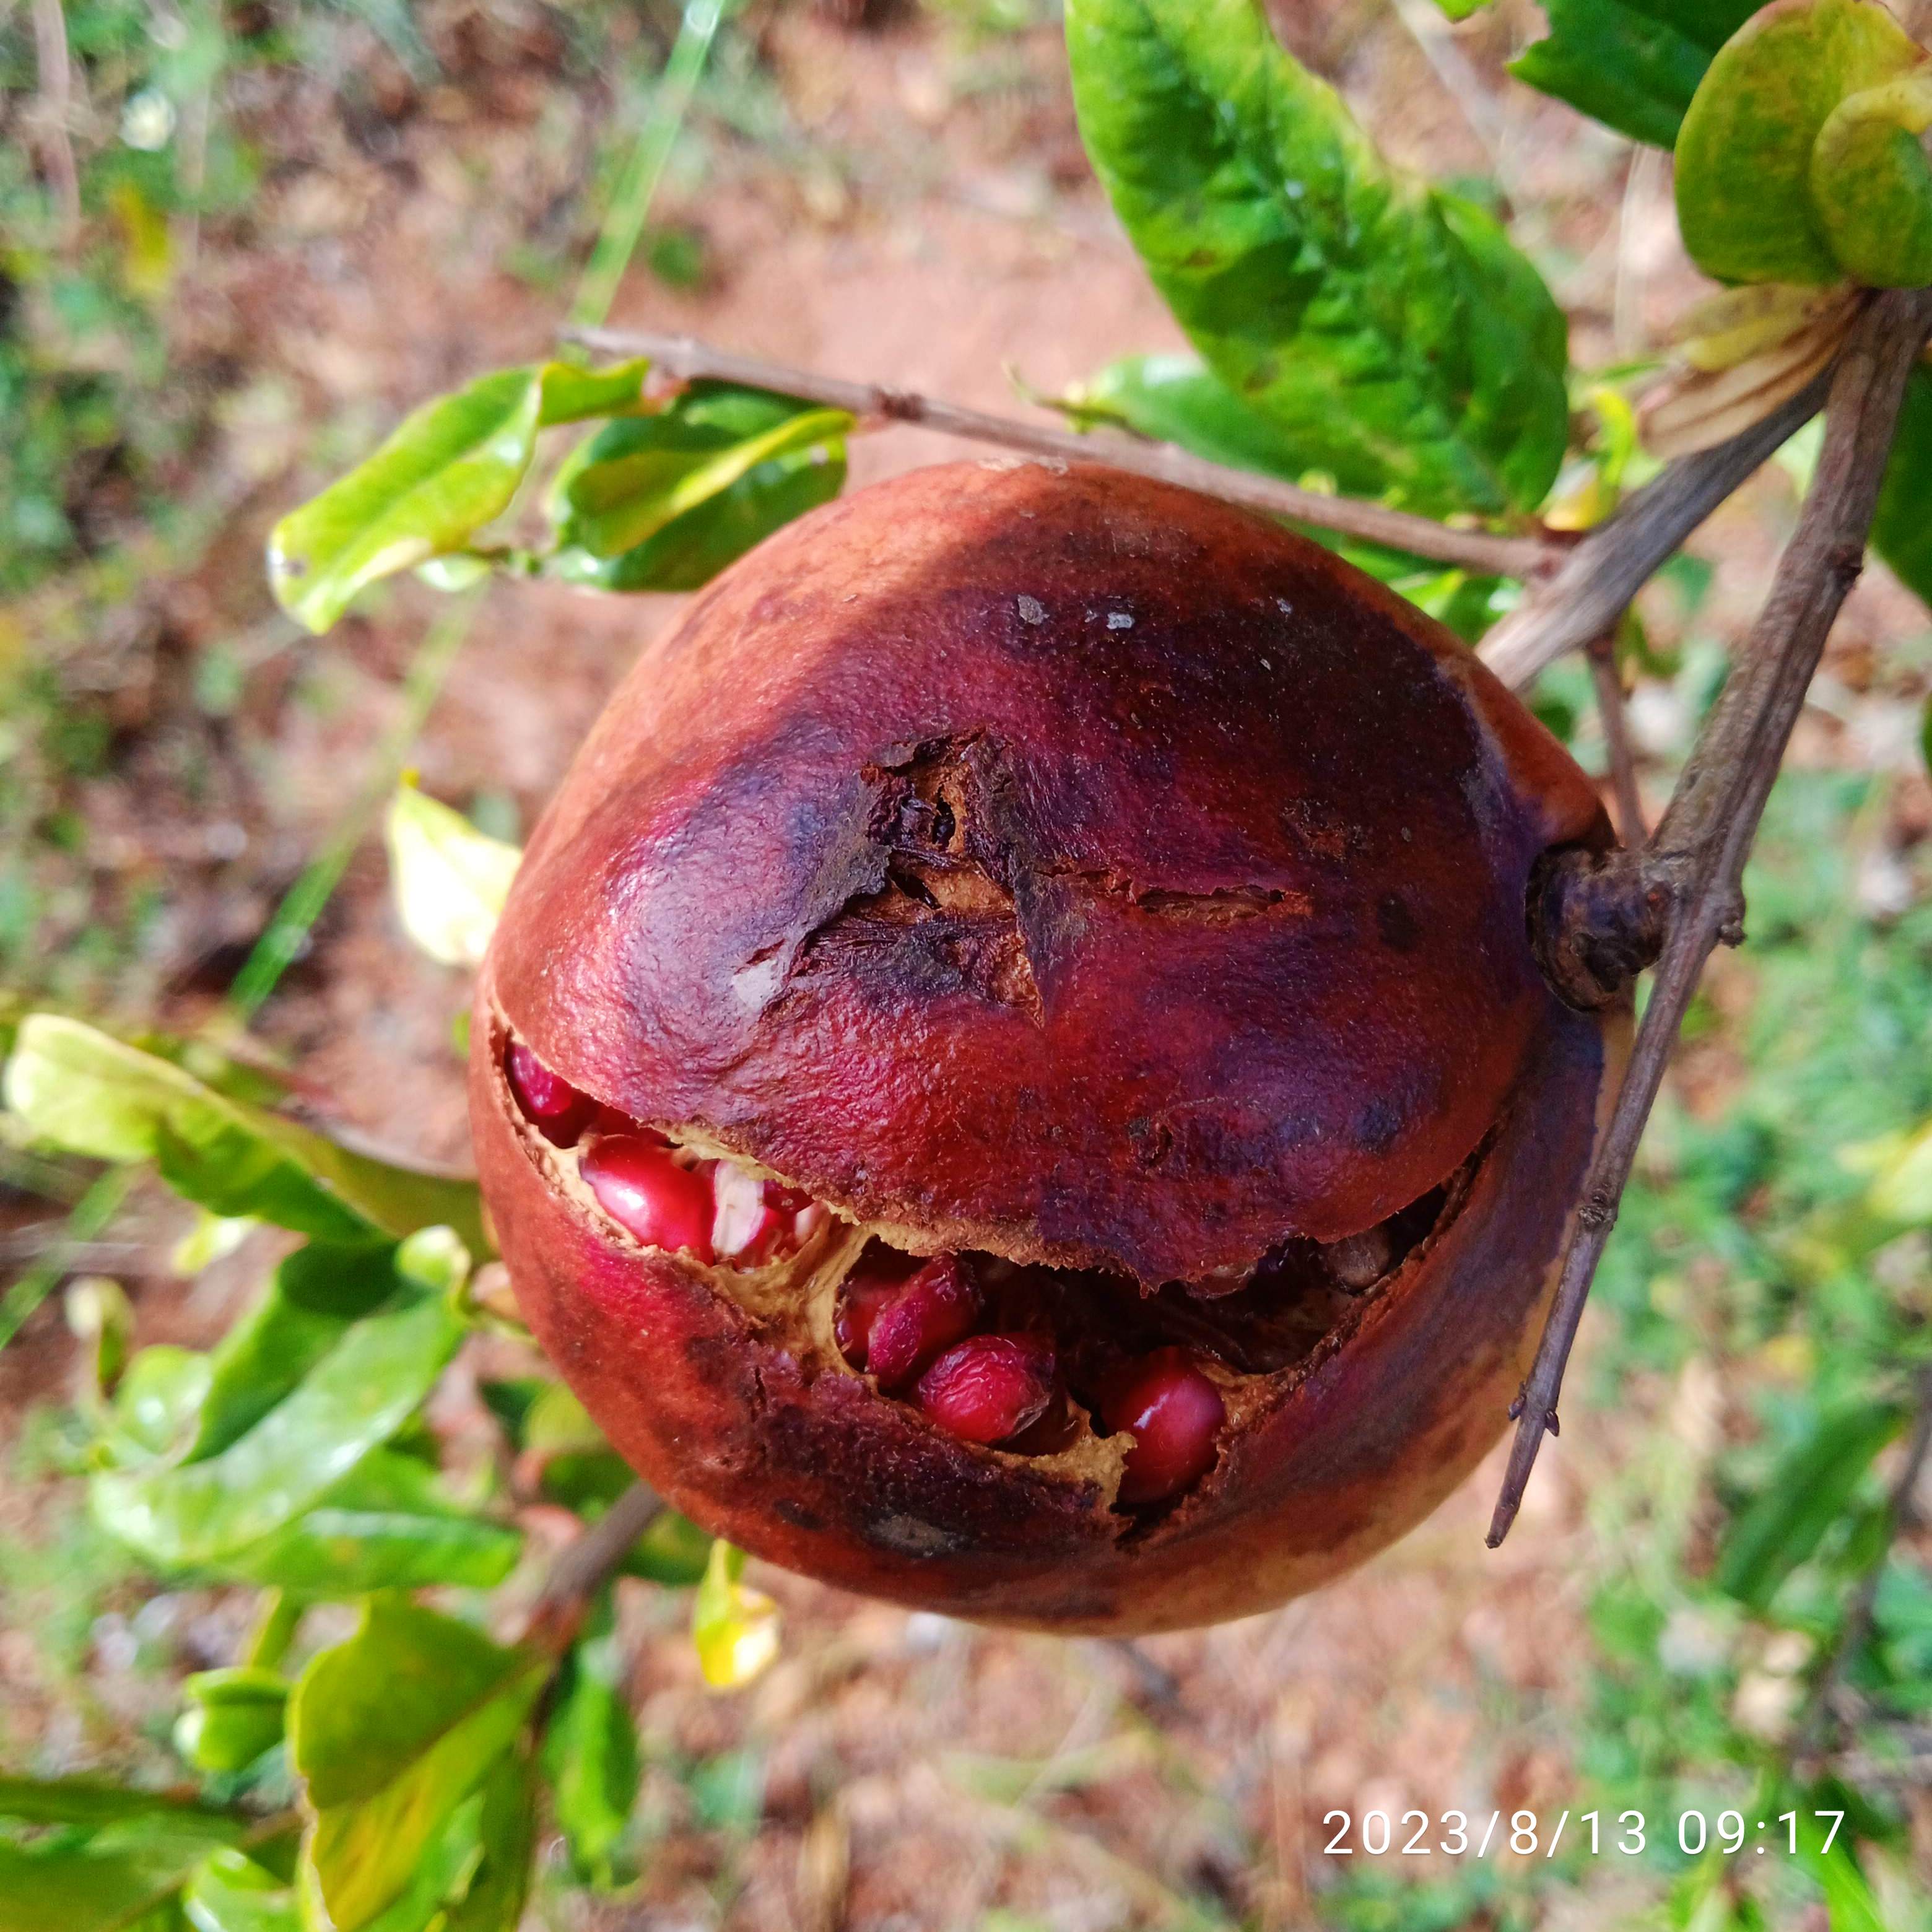
Label: Bacterial_Blight